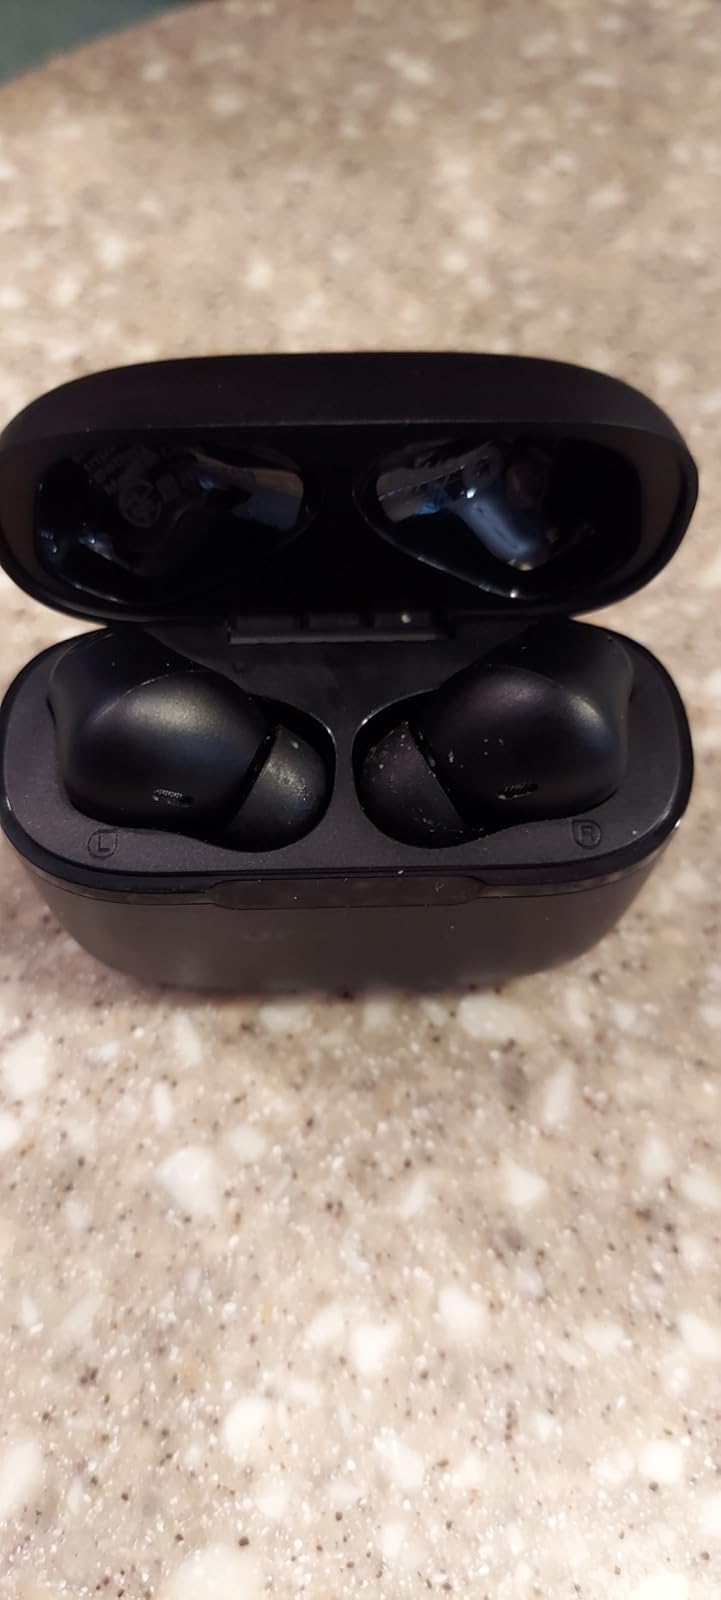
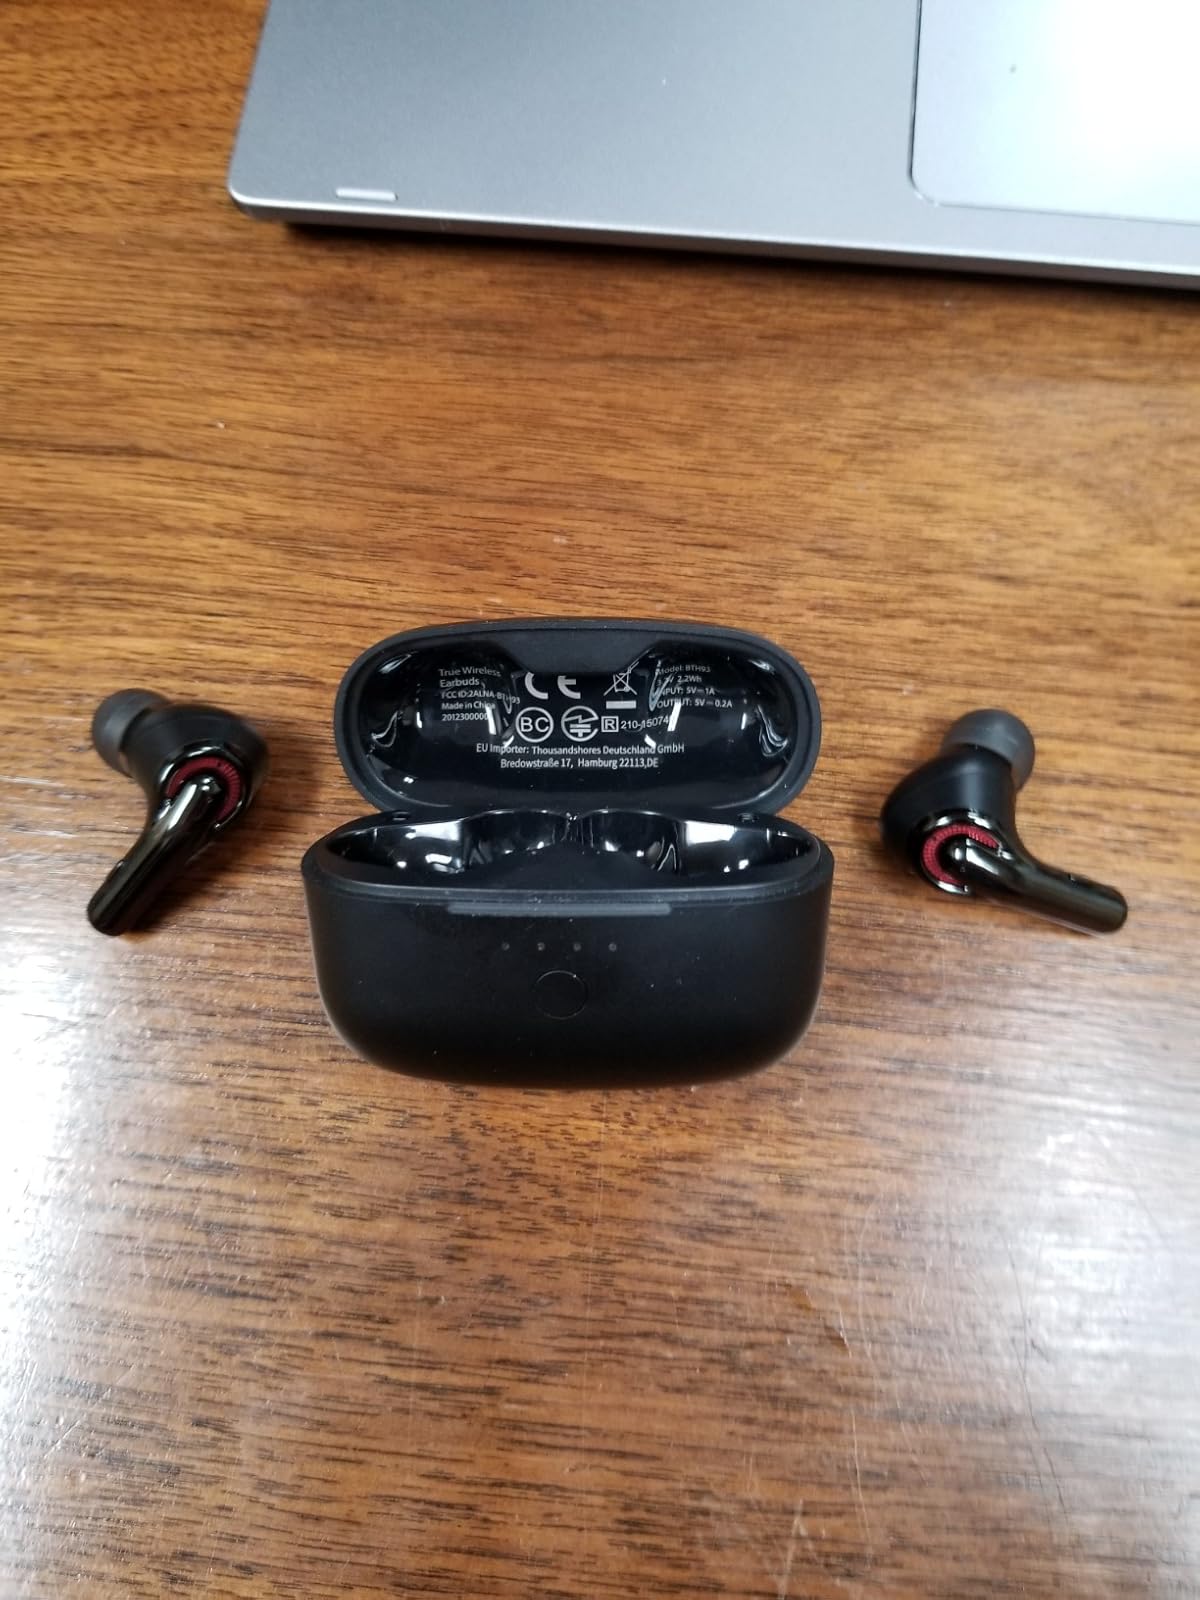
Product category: earbuds
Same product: no